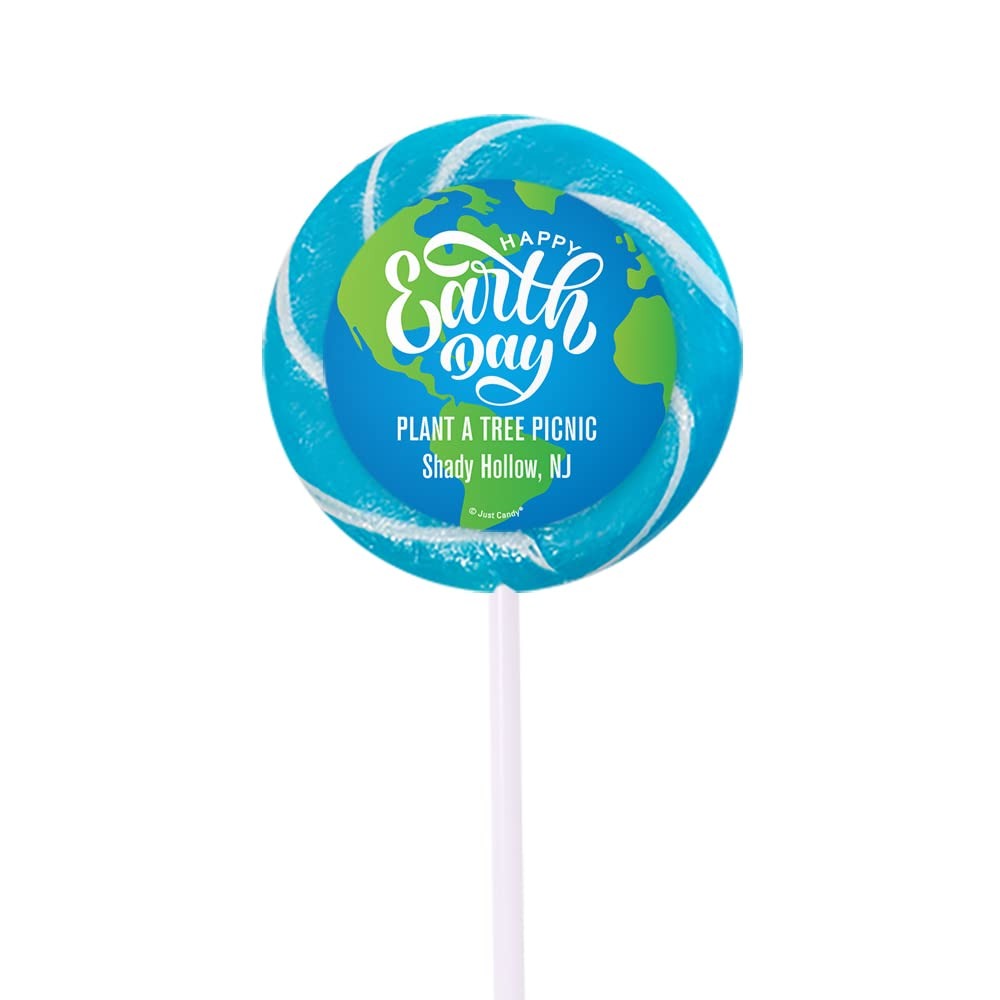
Item Name: 24ct Earth Day Lollipops Candy Party Favors Promo Items (24 Pack) - Blueberry
Bullet Point 1: Assembly Required
Bullet Point 2: Includes: 24 Individually Wrapped Lollipops & 1 Sheet Of Stickers (48 Stickers Per Sheet)
Bullet Point 3: Dimensions: Lollipop: 5 1/8" Stick, 1 3/4" Pop Diameter; Sticker: 1.25"
Bullet Point 4: Flavor: Blueberry
Value: 1.0
Unit: Count

Price: 32.99